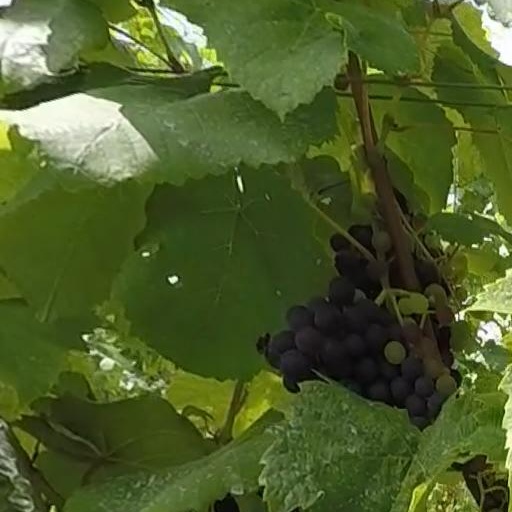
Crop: grape